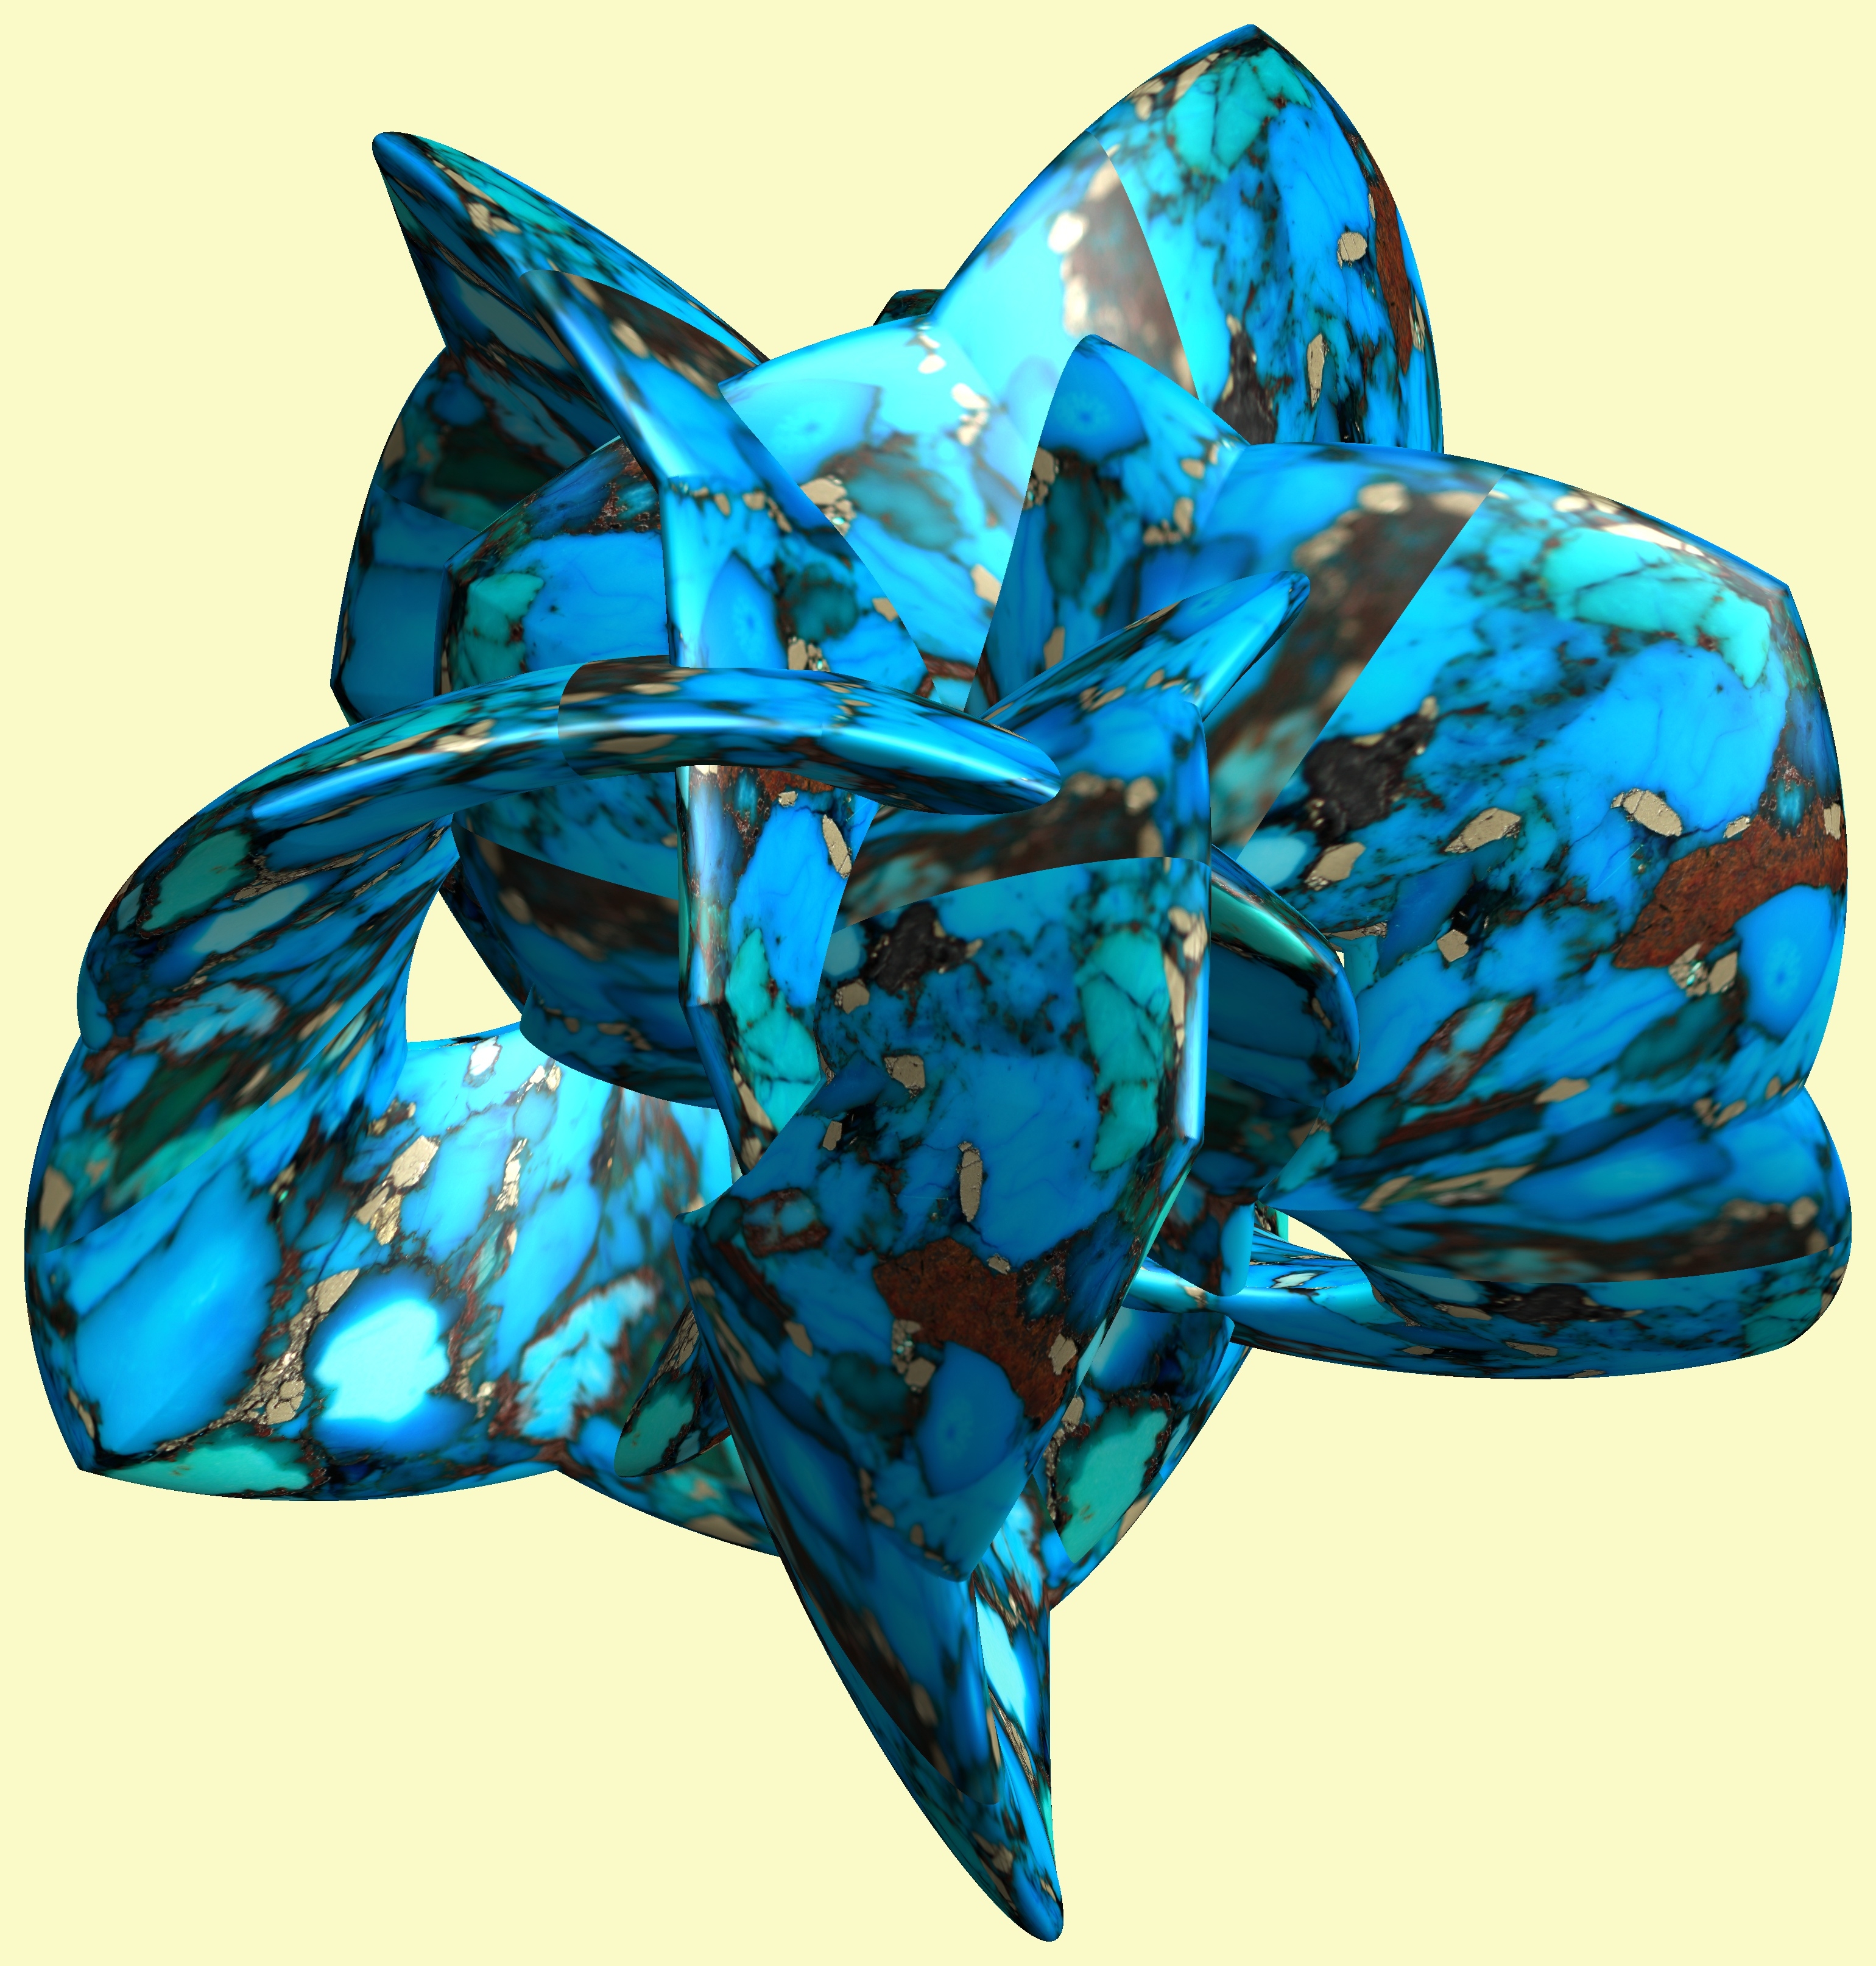
structure, texture, petal, pattern, blue, jewellery, figure, aqua, turquoise, design, symmetry, 3d, graphic, 5, organ, 4, torus, mathematica, cg, parametricplot3d, code, program, algorithm, abstruct, mapping, gemstone, fashion accessory